Institut Latihan Perindustrian Kuala Lumpur

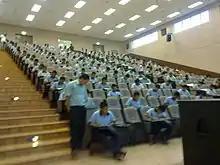
The auditorium.

The institute is well equipped with modern and sophisticated training facilities worth millions of Ringgits including a dynamometer machine, autotronic laboratory and imported vehicles for automotive department. A diesel calibration laboratory is also provided and rented by certain private college with an absence of such equipments. There is a main hall, computer laboratories, mosque which is opened to public, cafeteria, two-level dining hall, an auditorium with a capacity of 400, kiosk and library. Certain classrooms are also provided with air-conditioners.